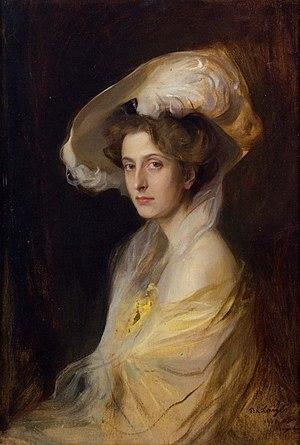
Louise Mountbatten
Louise de Suède, née le 13 juillet 1889 à Seeheim-Jugenheim et morte le 7 mars 1965 à Stockholm, est une reine consort de Suède, épouse du roi Gustaf VI Adolf.